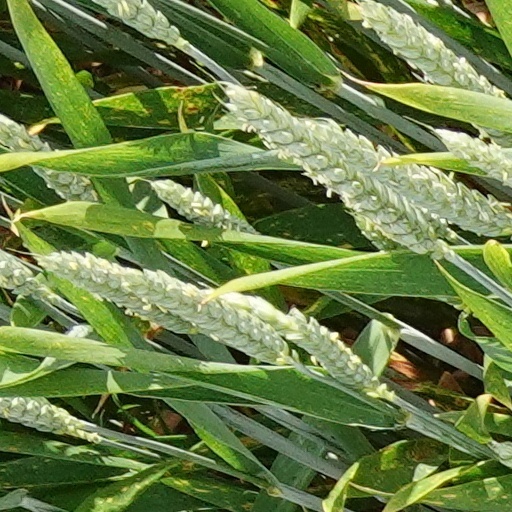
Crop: wheat